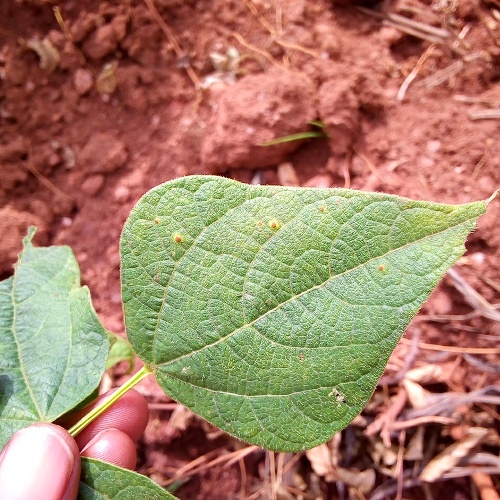
Leaf condition: bean_rust